Ushahidi

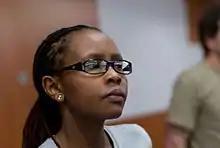
Juliana Rotich

Ushahidi (Swahili for "testimony" or "witness") is a website created in the aftermath of Kenya's disputed 2007 presidential election (see 2007–2008 Kenyan crisis) that collected eyewitness reports of violence sent in by email and text-message and placed them on a Google map. It is also the name of the open source software developed for that site, which has since been improved, released freely, and used for a number of similar projects around the globe.